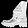
Label: Ankle boot